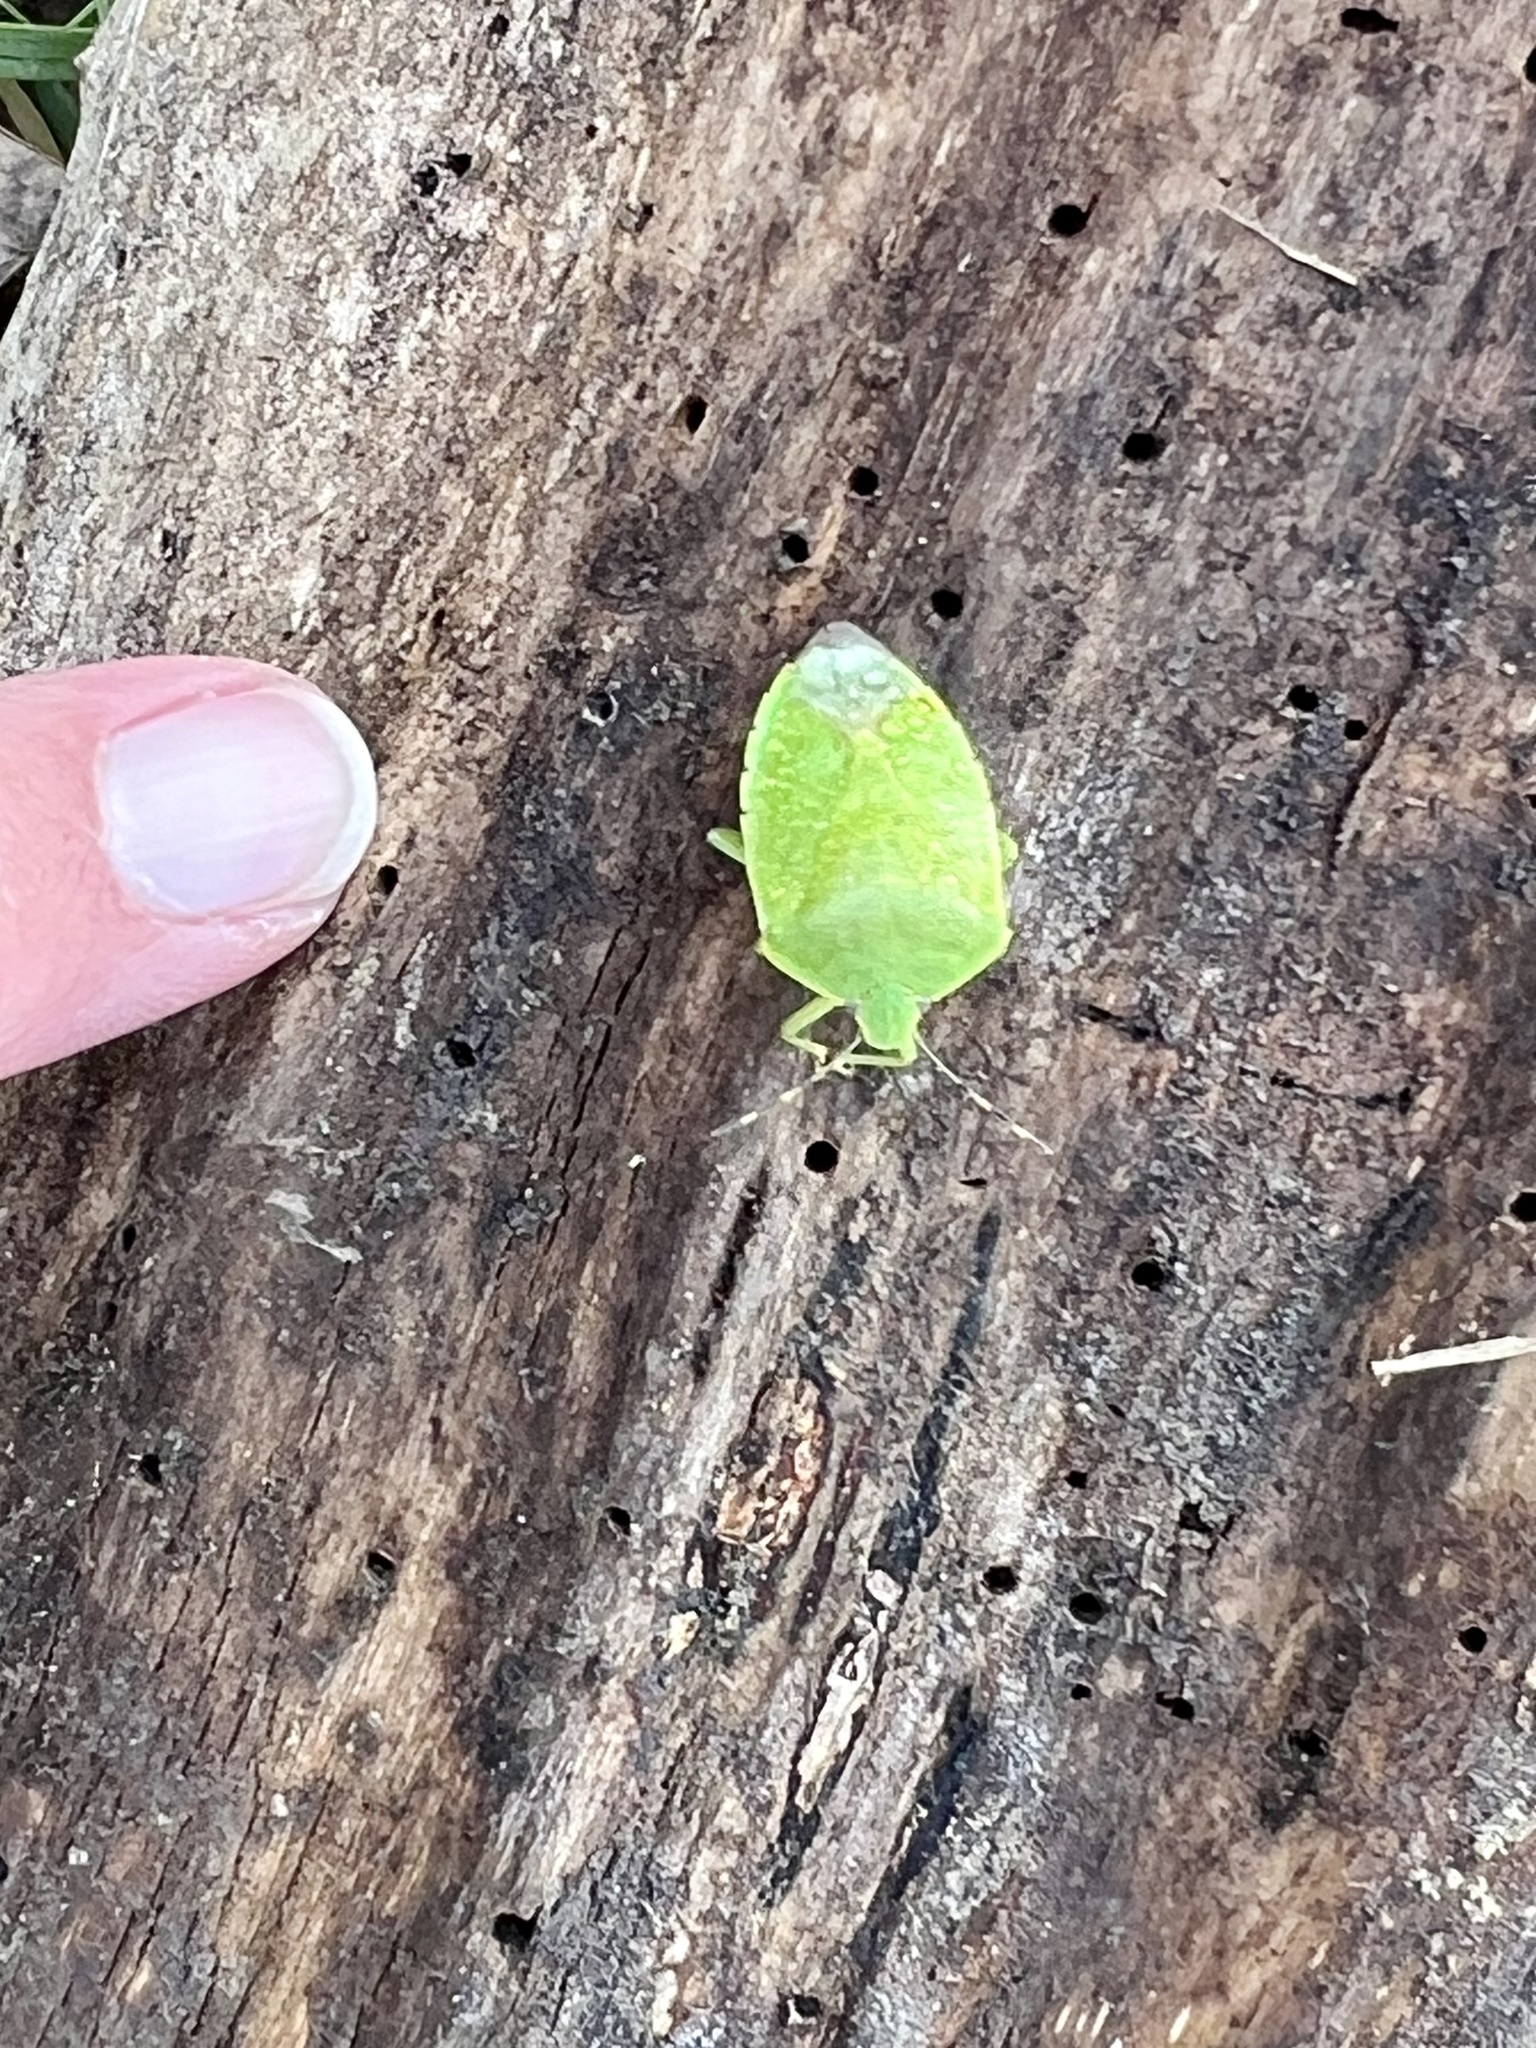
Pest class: stink_bug